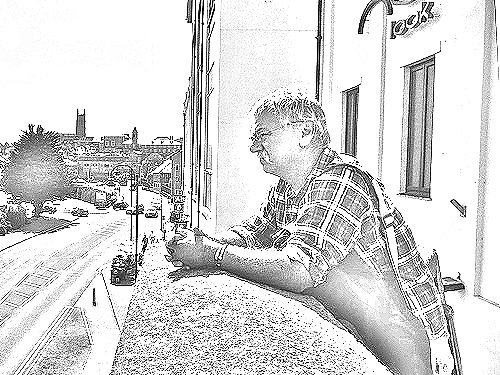
Portrait style: Sketch Portrait